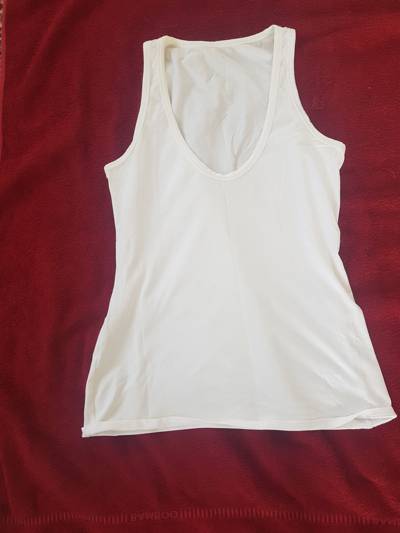
Waste category: clothes